Breezy (album)

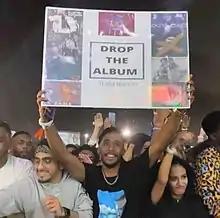
A fan holding up a sign encouraging Brown to release "Breezy", during his concert in Saudi Arabia in March 2022

"Breezy" artwork was revealed on May 18, 2022. The cover art consists of a black and white image of the back of Brown's head, with the album's title shaved into his hair. The haircut was done by American artist and barber Rob the Original. According to the barber, the haircut of the album's cover was designed by Brown and himself, and was inspired by works of Italian artist and barber Nto Hair Mugen. Shawn Grant of "The Source" found the artwork to be "minimal" compared to those of Brown's latest projects.